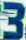
Number: 3